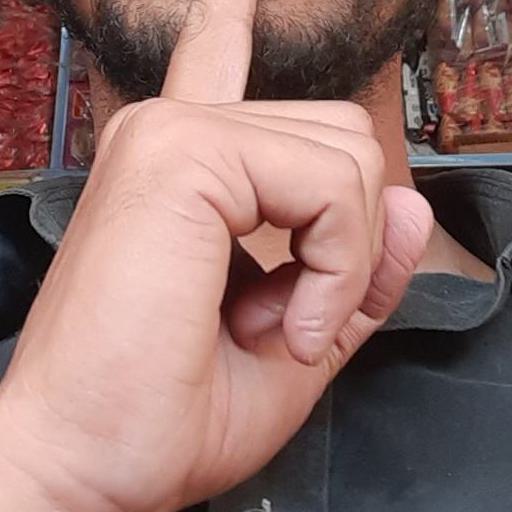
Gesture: mute